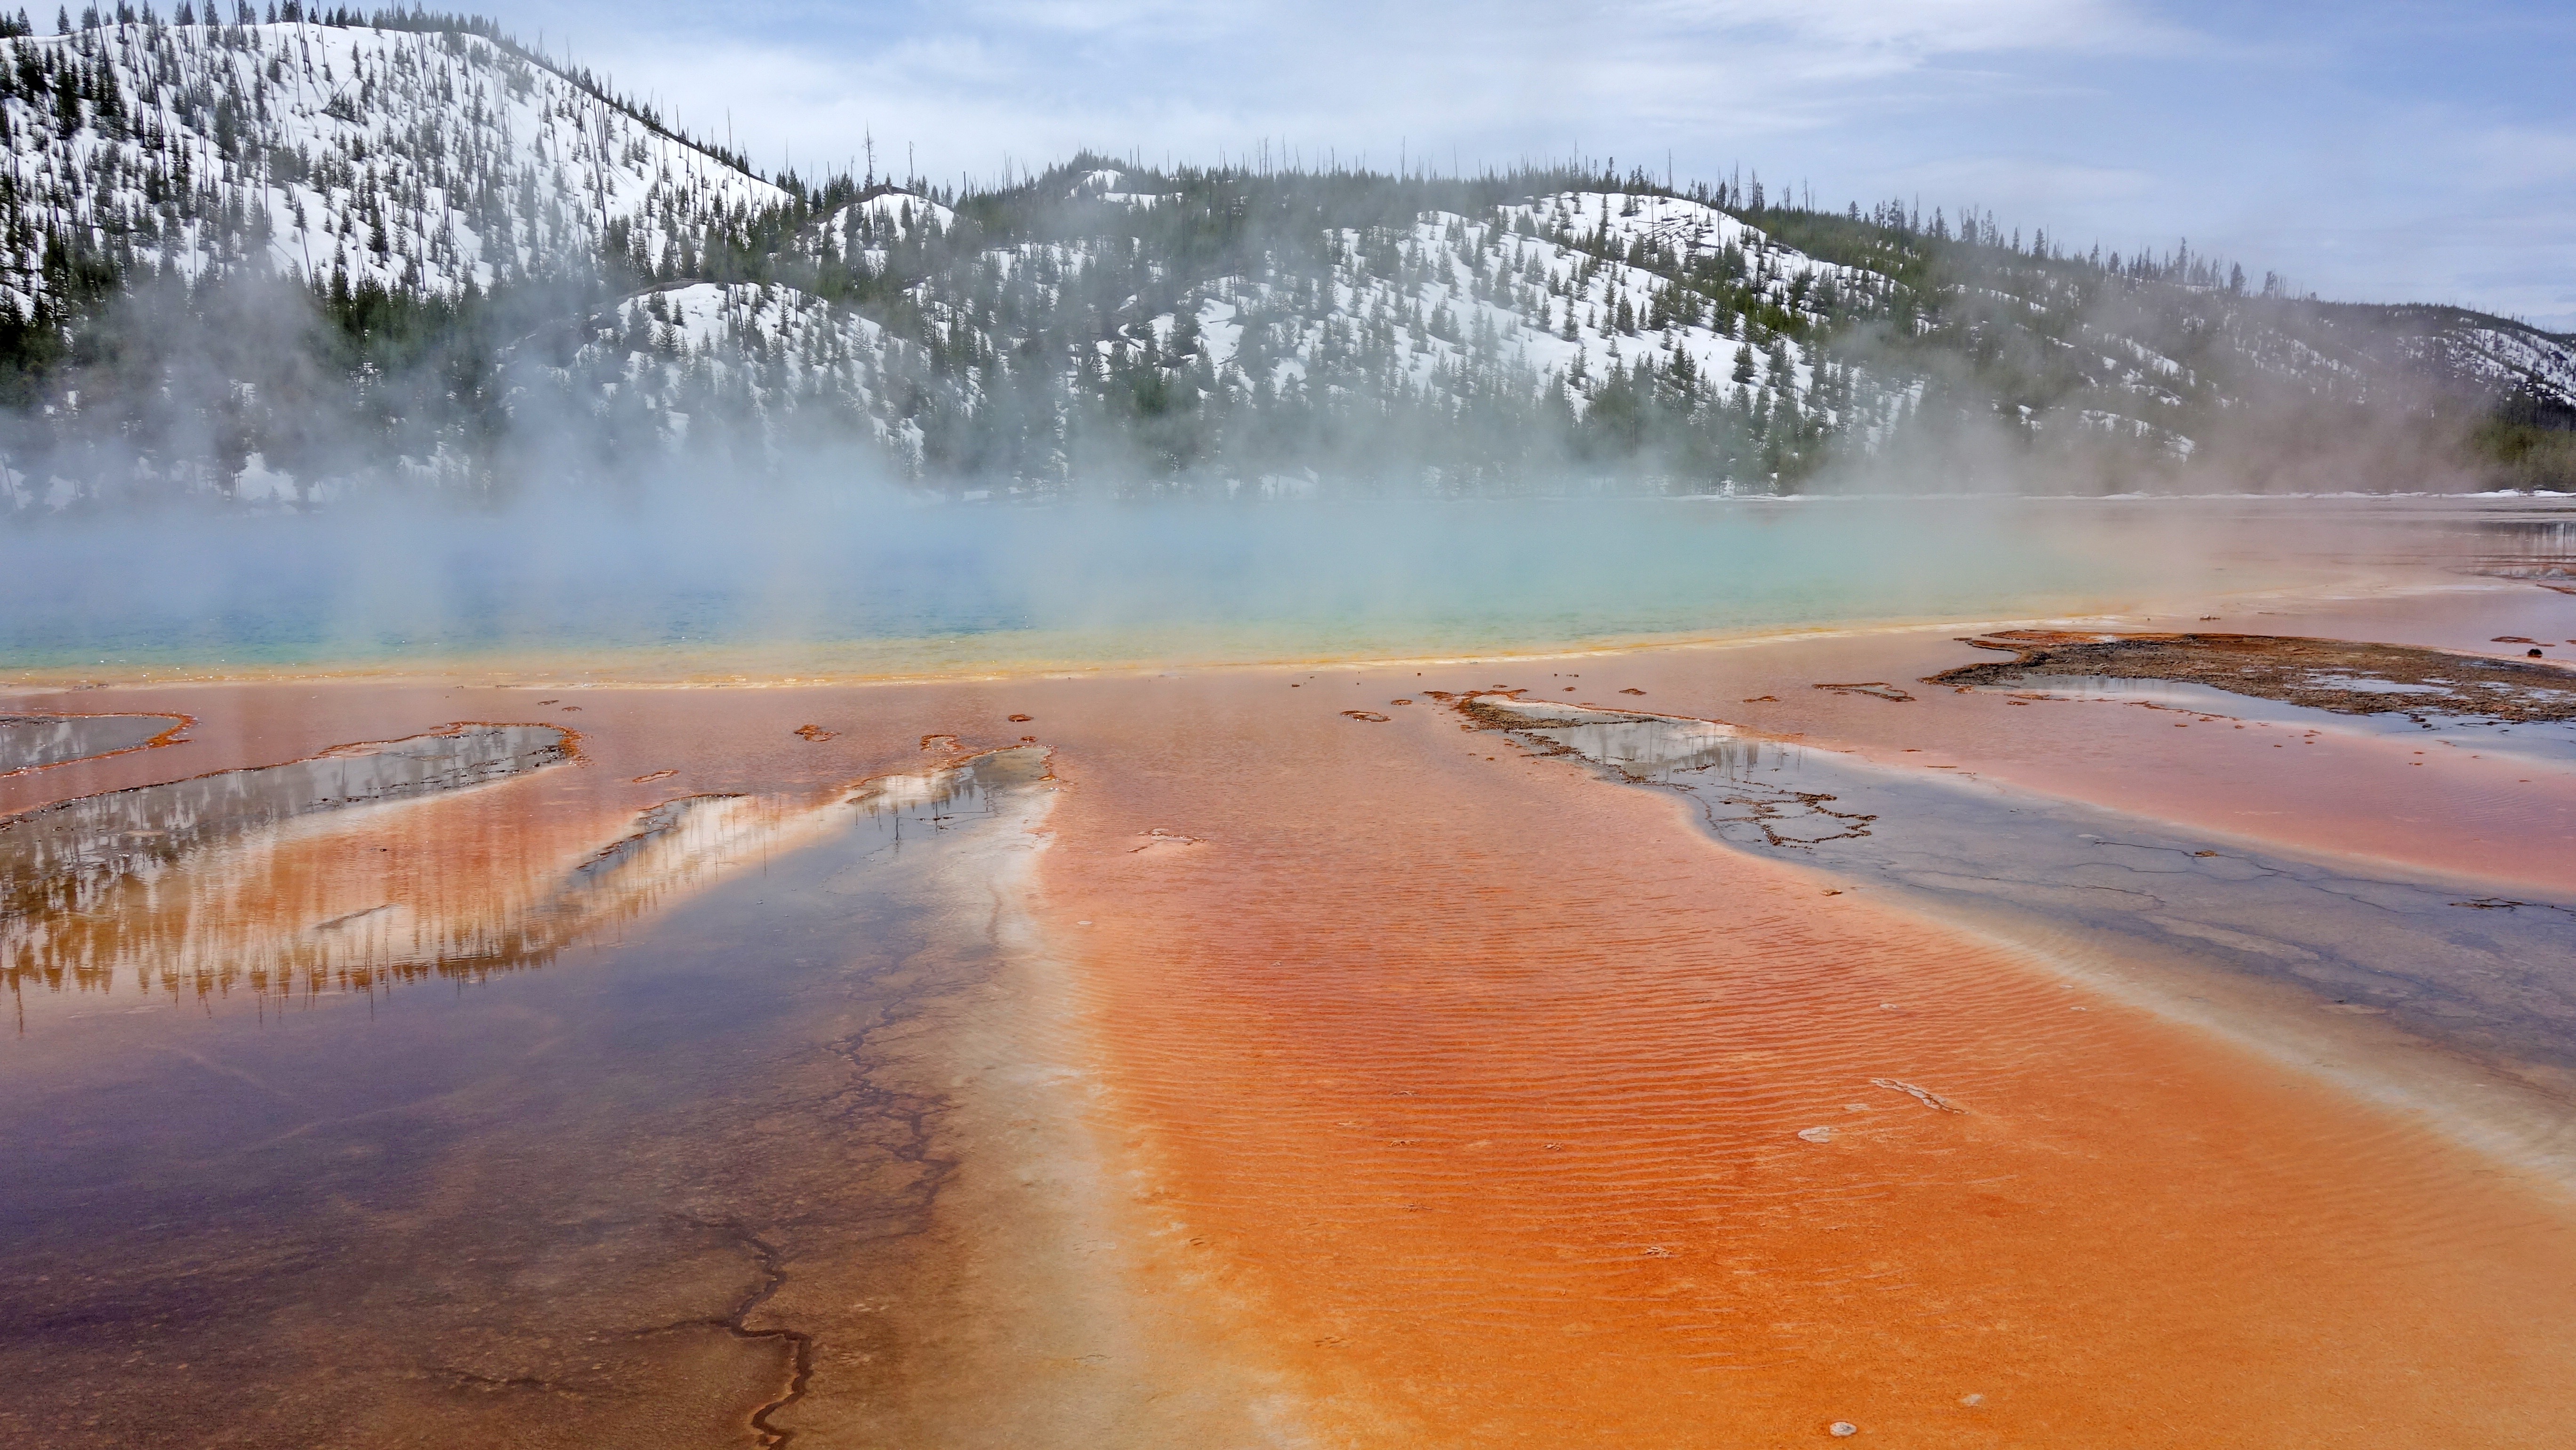
landscape, water, nature, morning, wave, river, spring, national park, body of water, yellowstone, united states, geyser, landform, grand prismatic spring, national parks, geographical feature, atmospheric phenomenon